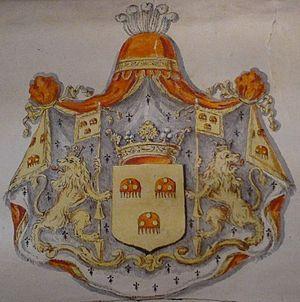
Armoiries de la famille de Maillen.
La famille de Maillen est une famille noble de la région du Condroz en Belgique, aujourd'hui éteinte.